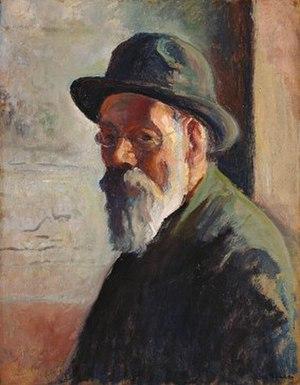
Maximilien Luce, né le 13 mars 1858 et mort le 6 février 1941 à Paris, est un peintre français. Militant libertaire, il produit de nombreuses illustrations engagées politiquement. Il est également graveur, portraitiste et affichiste.